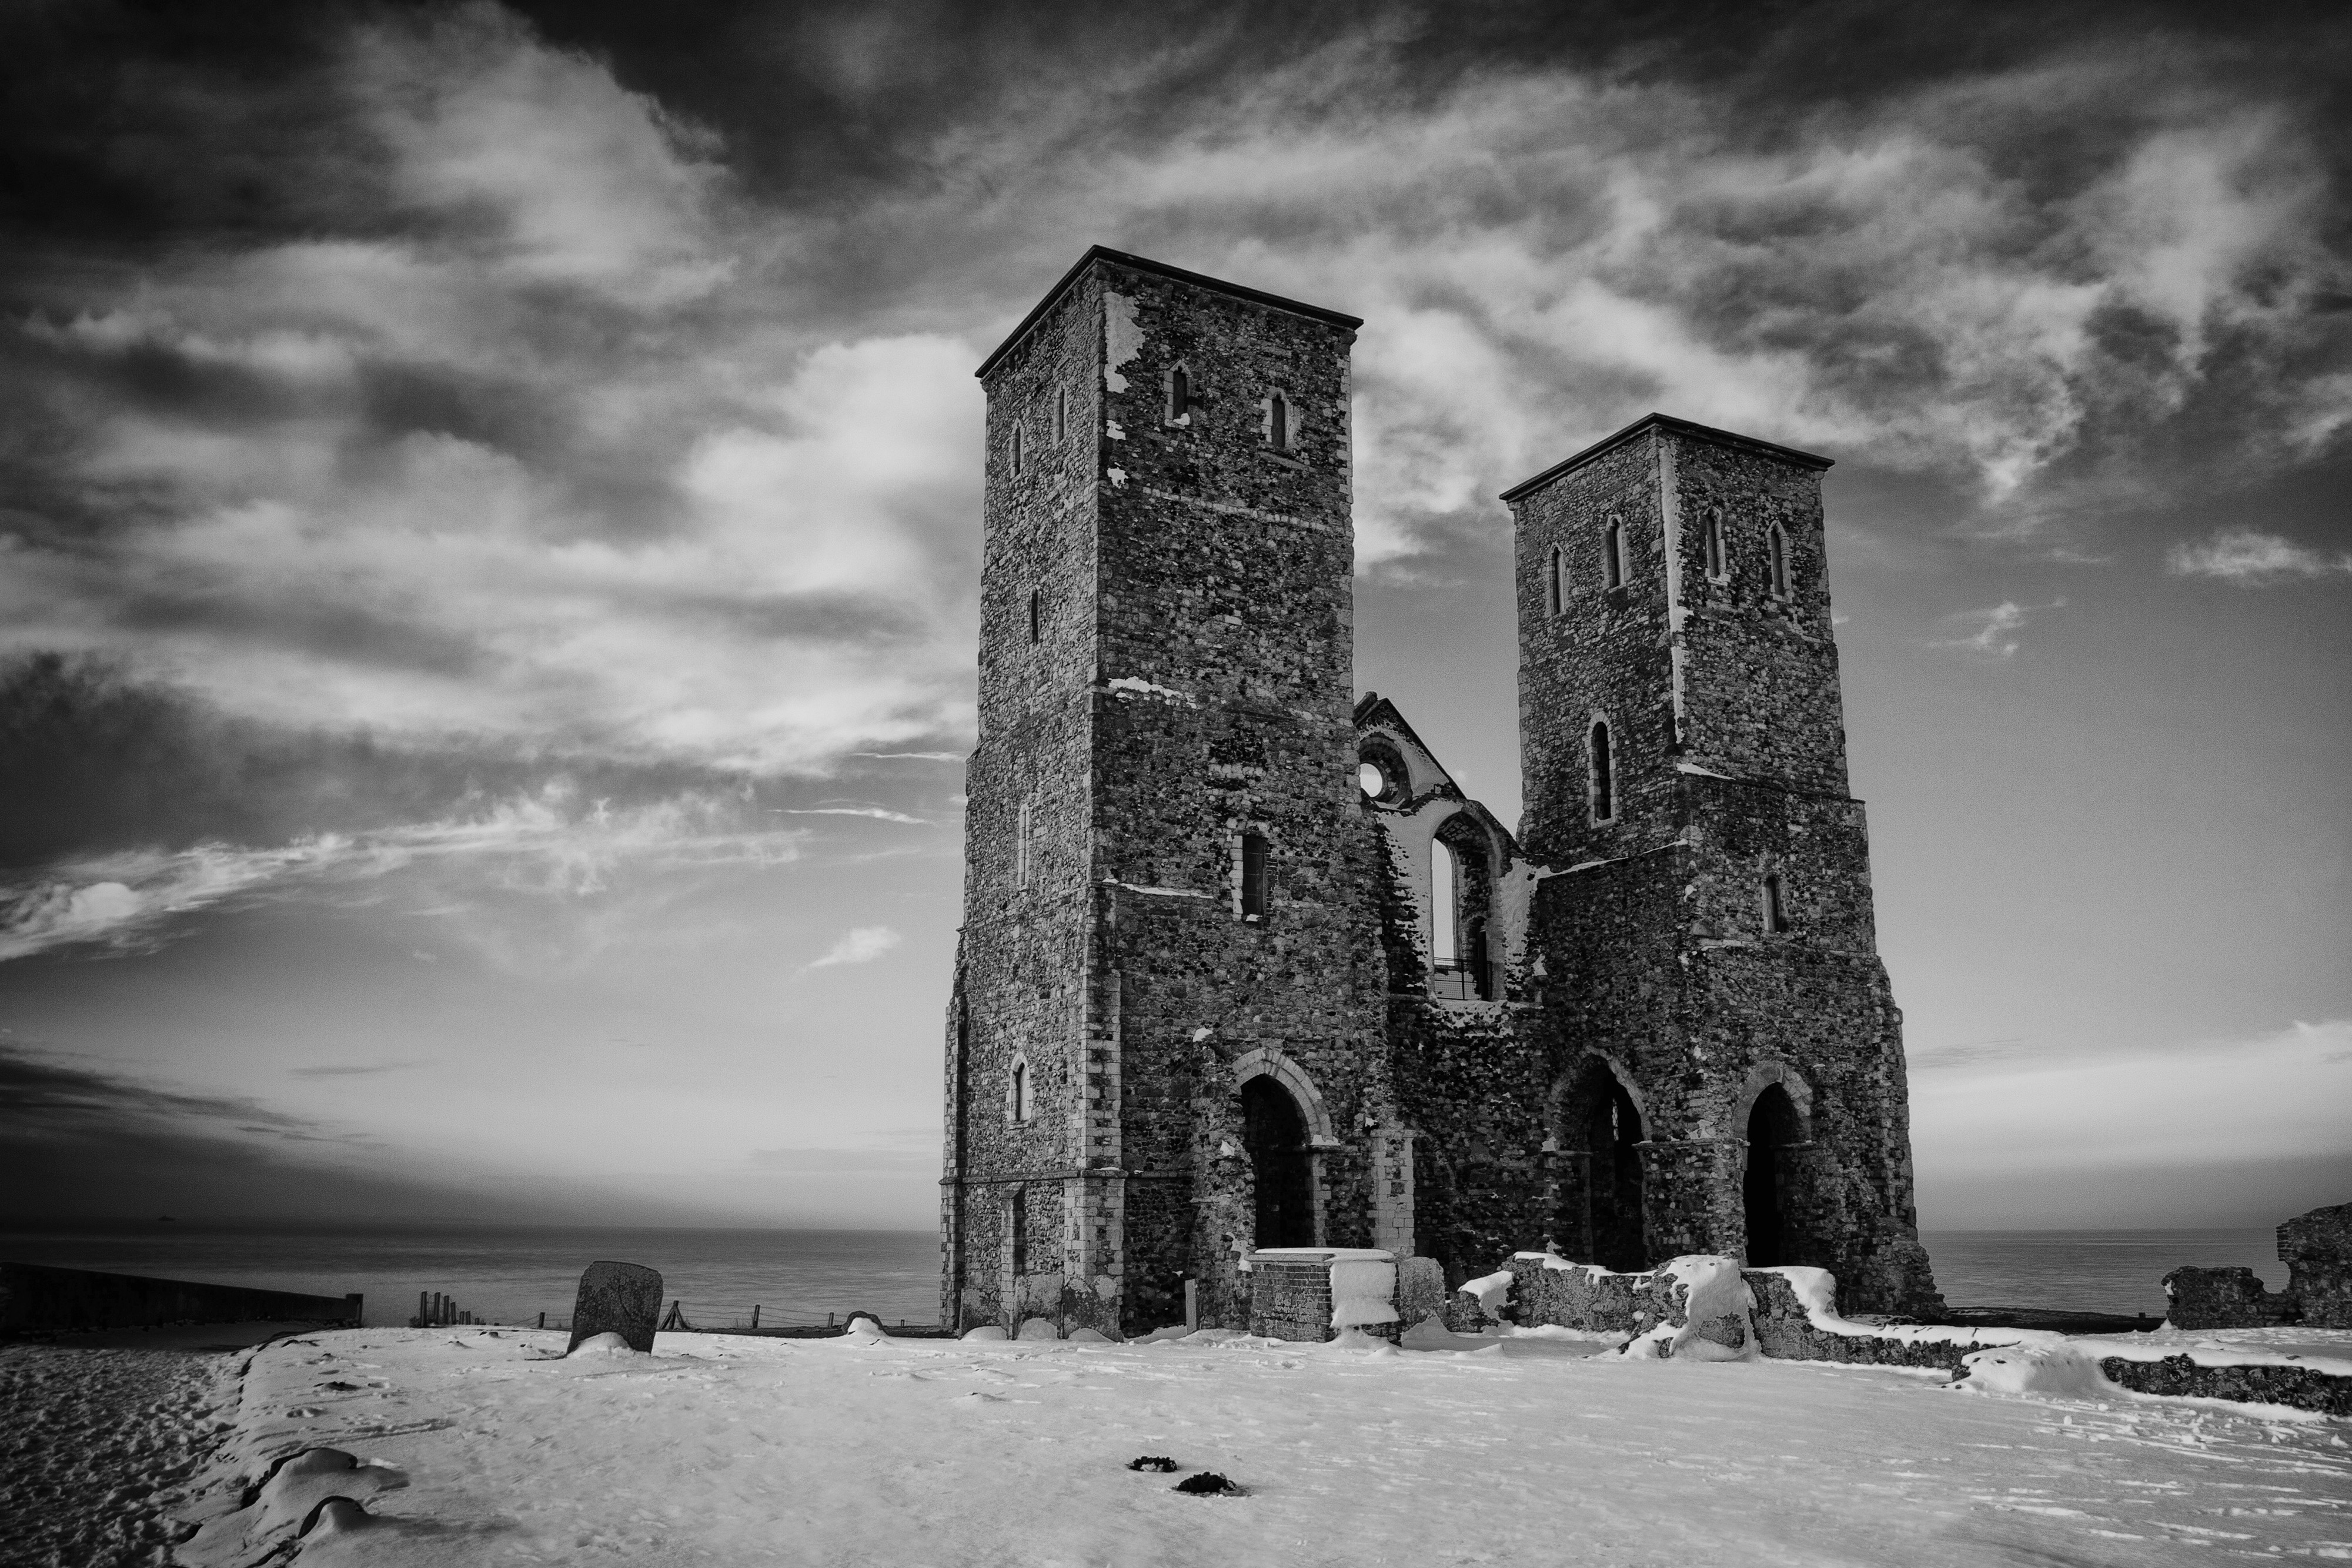
black, sky, black and white, monochrome photography, monochrome, ruins, atmosphere, architecture, cloud, photography, rock, stock photography, snow, tower, building, winter, freezing, history, castle, landscape, world, Colorfulness, style, still life photography